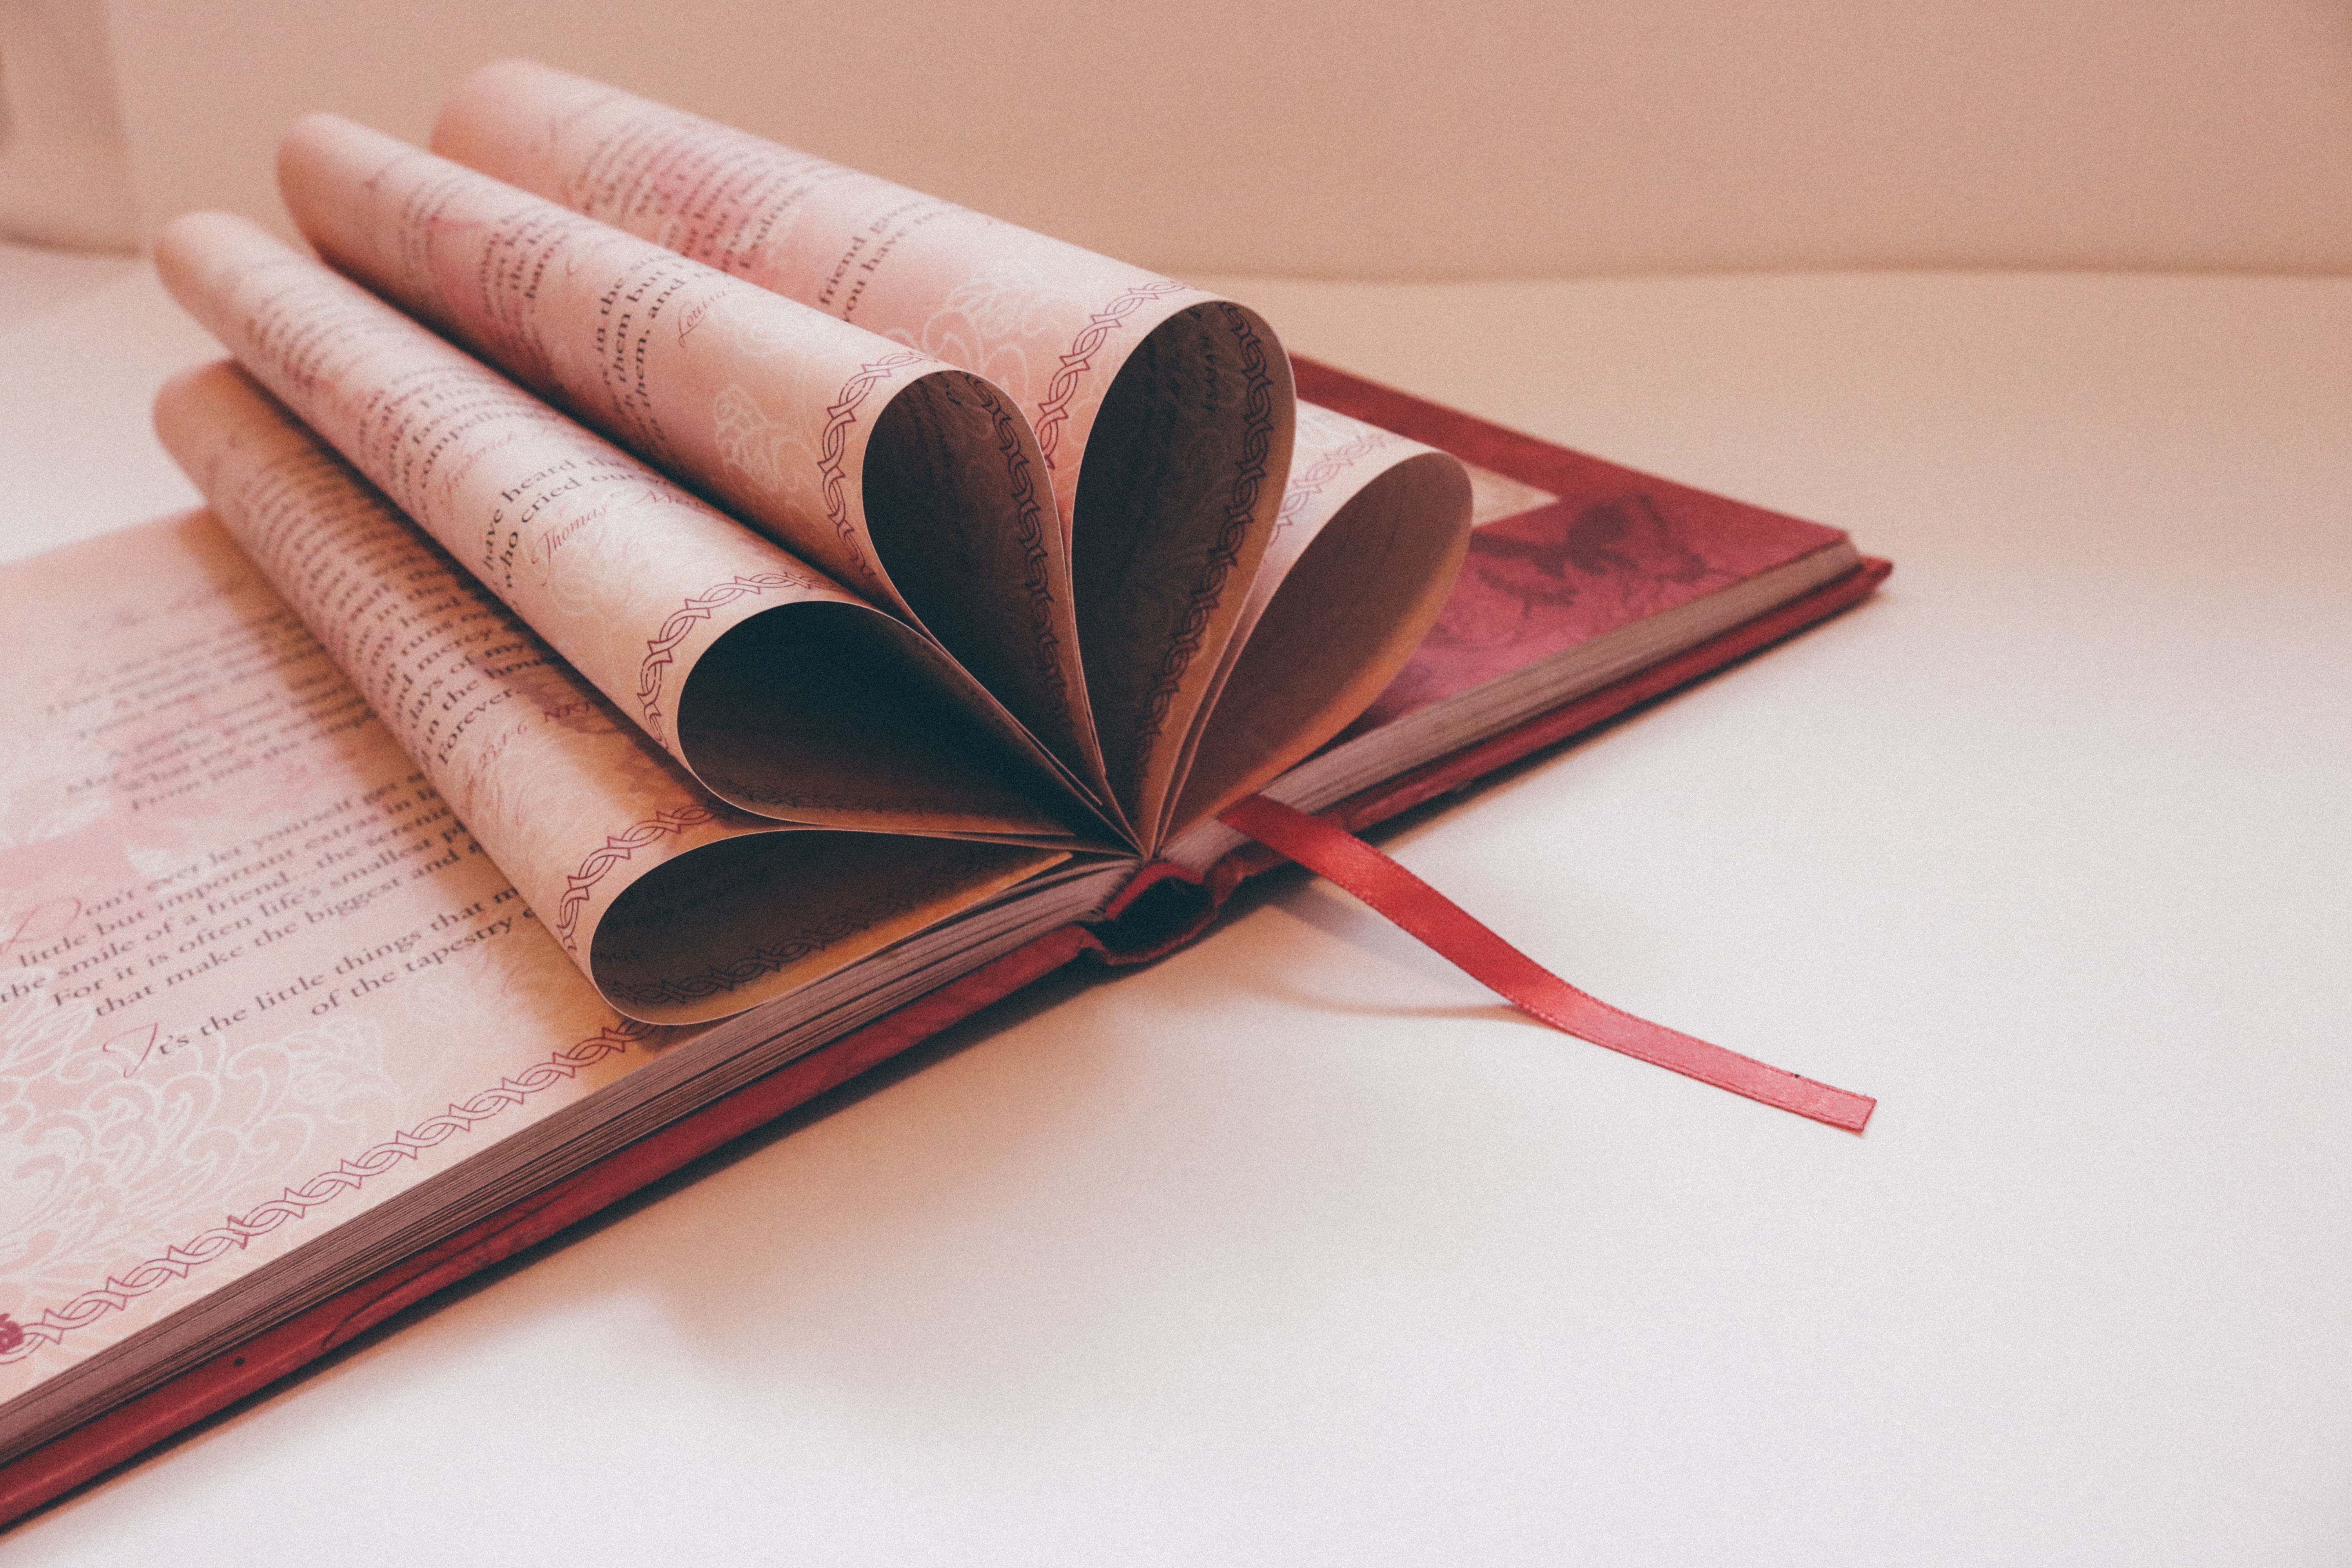
book, reading, journal, paper, page, education, textbook, open book, art, literature, study, library, school, learn, studying, organ, educational, information, college, knowledge